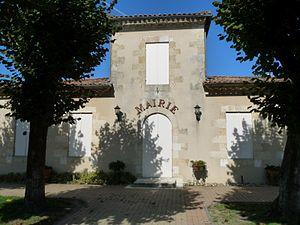
Mairie de Civrac-de-Blaye, Gironde, France
Civrac-de-Blaye est une commune du Sud-Ouest de la France, située dans le département de la Gironde en région Nouvelle-Aquitaine.